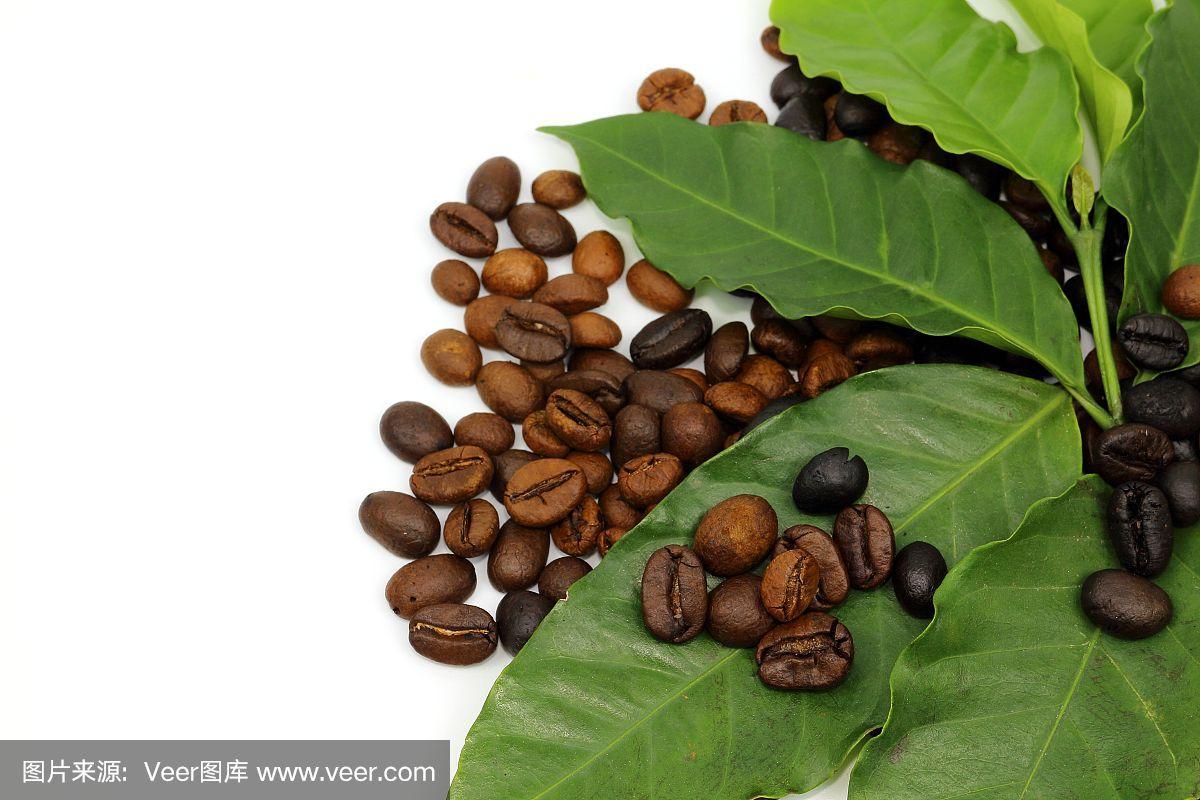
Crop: unknown
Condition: coffee